Describe the emotion expressed in this image:  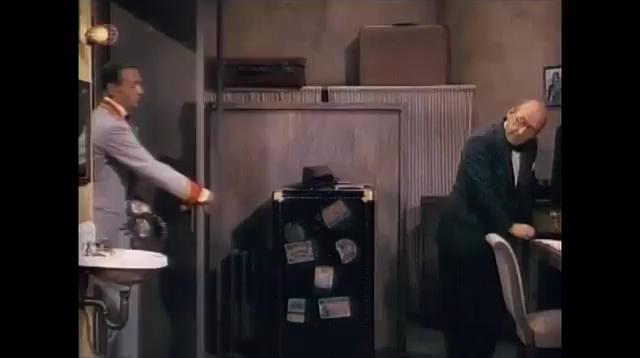
This person displays Suffering, valence and arousal with low intensity.